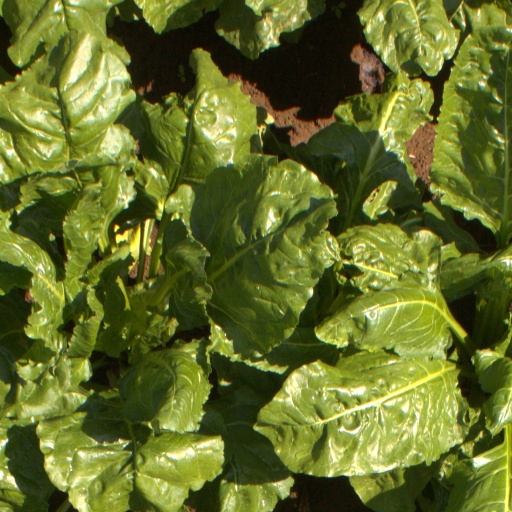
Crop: sugar beet